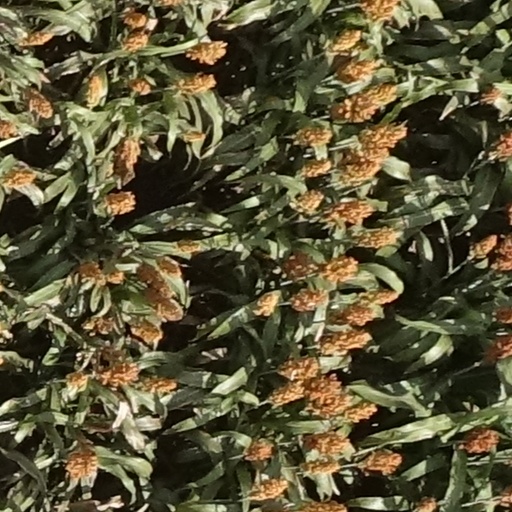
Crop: sorghum